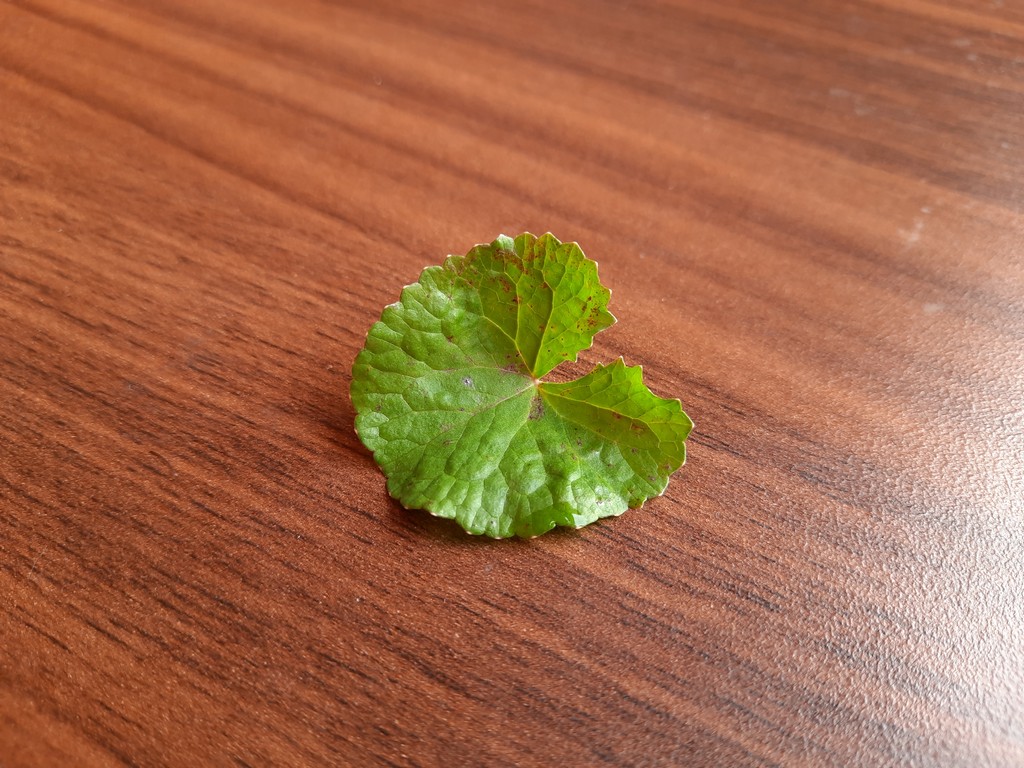
Label: Unhealthy